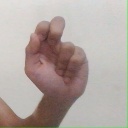
अक्षर: ढ